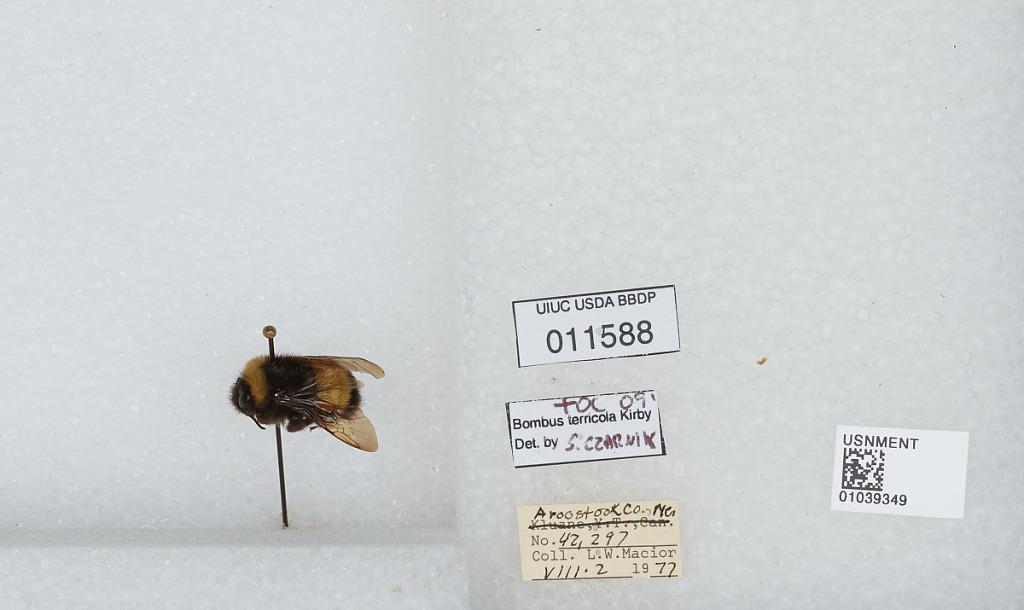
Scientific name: Bombus (Bombus) terricola Kirby
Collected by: L. Macior
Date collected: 1977-8-2
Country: United States
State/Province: Maine
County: Aroostook
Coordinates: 46.65, -68.58
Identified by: Czarnik, S.